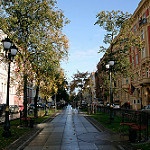
Scene: Outdoor